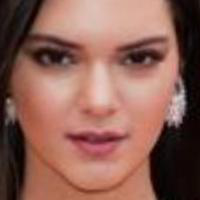
Age group: age 21-30